Music of Somerset

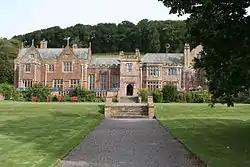
Halsway Manor

There are many music institutions that play a major part in the musical life of Somerset. Halsway Manor is the only residential centre for folk music and culture in the United Kingdom.